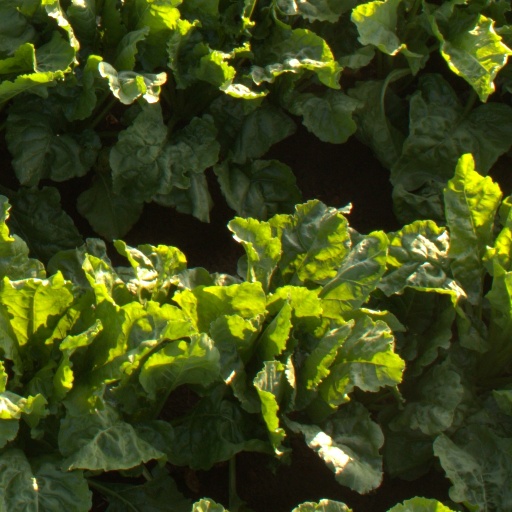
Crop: sugar beet